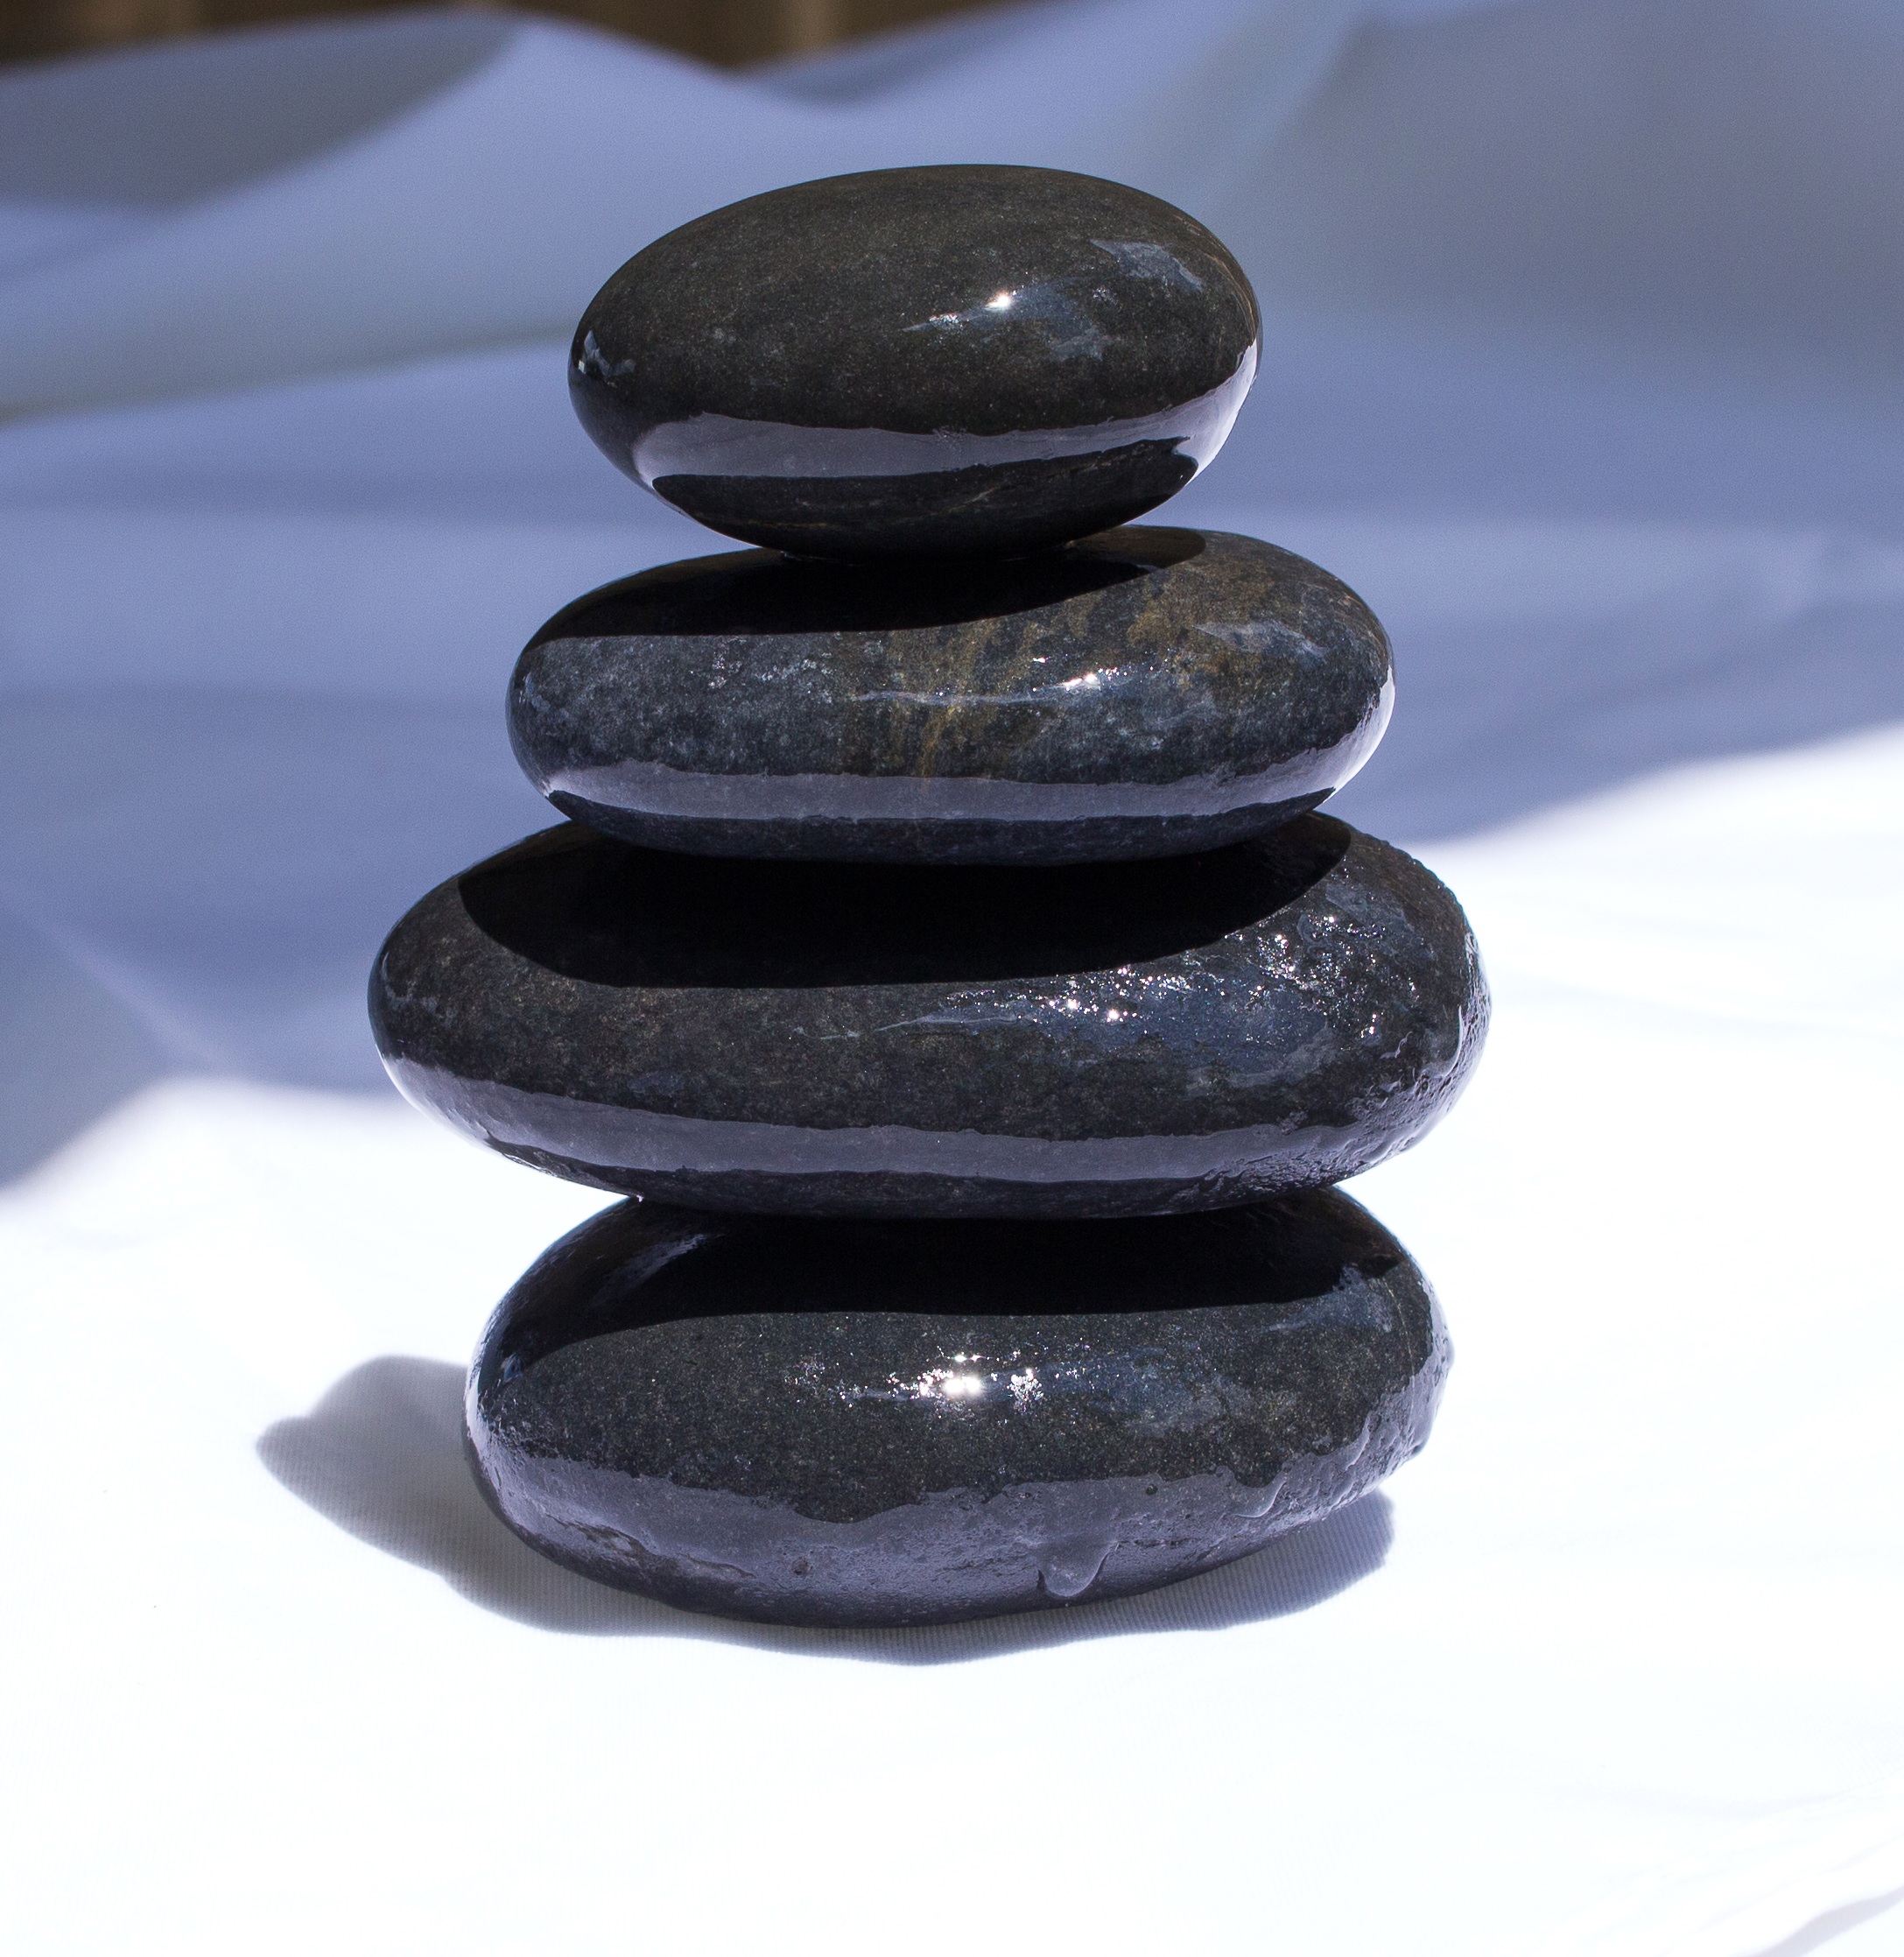
pebble, black, material, stones, feng shui, river stones